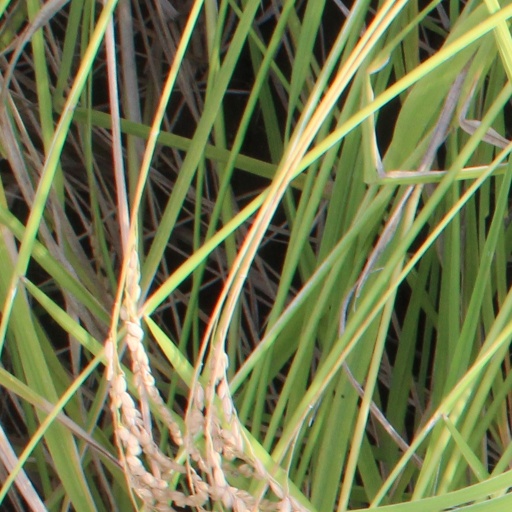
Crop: rice